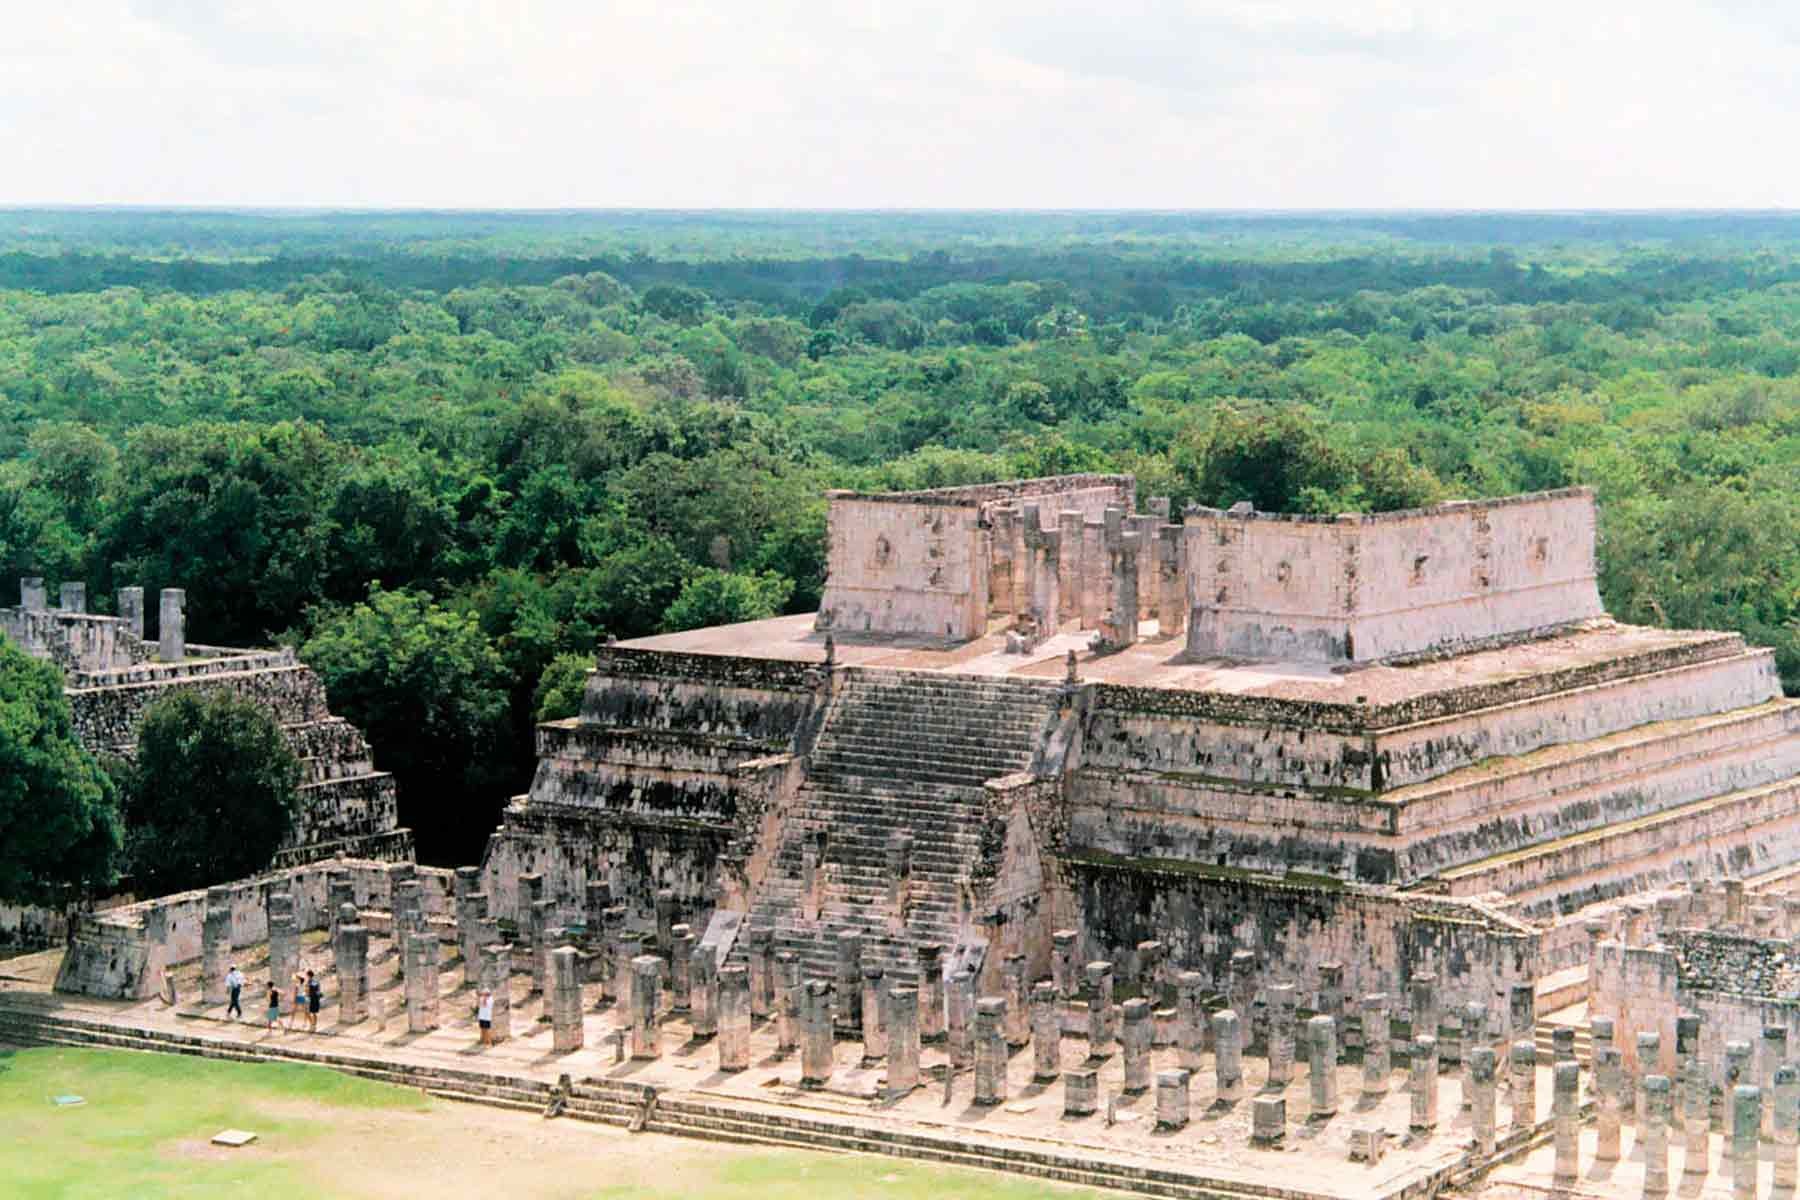
Landmark: Chichen Itza